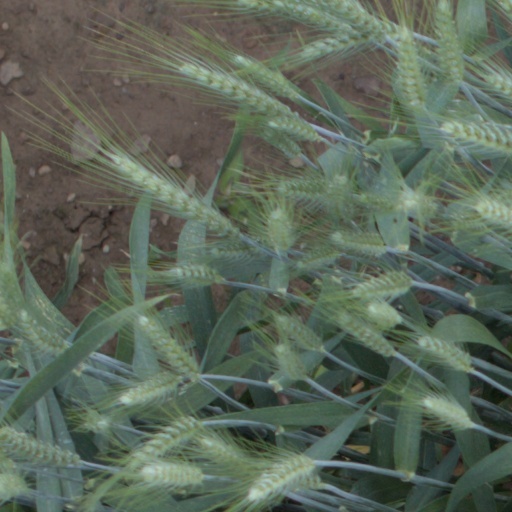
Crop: wheat